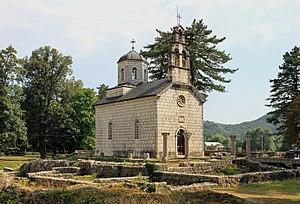
Cetinje est une ville et une municipalité du sud-ouest du Monténégro. En 2003, la ville comptait 15 137 habitants et la municipalité 18 482.